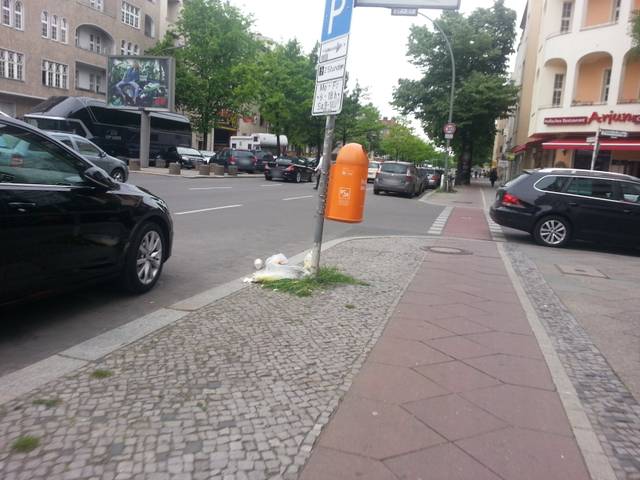
Region: Germany
Coordinates: 52.511, 13.282